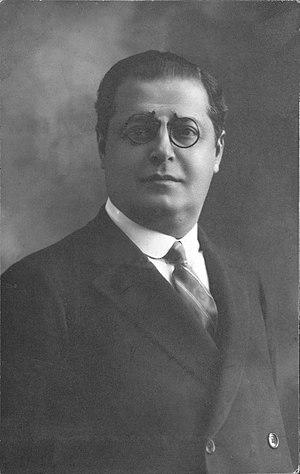
Emin Arslan ou Amin Arslan, est un diplomate libanais de l'Empire ottoman, au nom duquel il a été consul dans les villes de Bordeaux, Bruxelles, Paris et Buenos Aires.